Bakugan: Mechtanium Surge

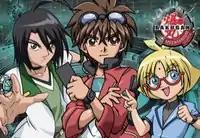
Poster for fourth season of "Bakugan: Mechtanium Surge" series

Bakugan: Mechtanium Surge is the fourth and final season of the Japanese anime television series "Bakugan Battle Brawlers". The series originally had 26 episodes ordered, however Nelvana announced that this season would be extended to 46 episodes total in length, with production by TMS Entertainment and Maxpire Entertainment. Unlike the other seasons, "Mechtanium Surge" is split into two separate stories. The series premiered in Canada on February 13, 2011, United States on March 5, 2011 and Australia on March 8, 2011 on Cartoon Network.